White South Africans

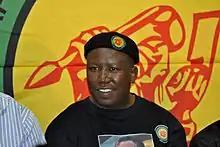
On September 12, 2011, Julius Malema, the youth leader of South Africa's ruling ANC, was found guilty of hate speech for singing "Shoot the Boer" at a number of public events.

Former South African President Jacob Zuma commented in 2009 on Afrikaners being "the only white tribe in a black continent or outside of Europe which is truly African", and said that "of all the white groups that are in South Africa, it is only the Afrikaners that are truly South Africans in the true sense of the word"."" These remarks have led to the Centre for Constitutional Rights (CCR) laying a complaint with the Human Rights Commission against Zuma. According to the CCR's spokesman, Zuma's remarks constituted "unfair discrimination against non-Afrikaans-speaking, white South Africans..."